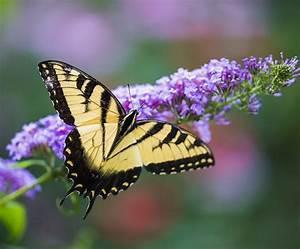
butterfly